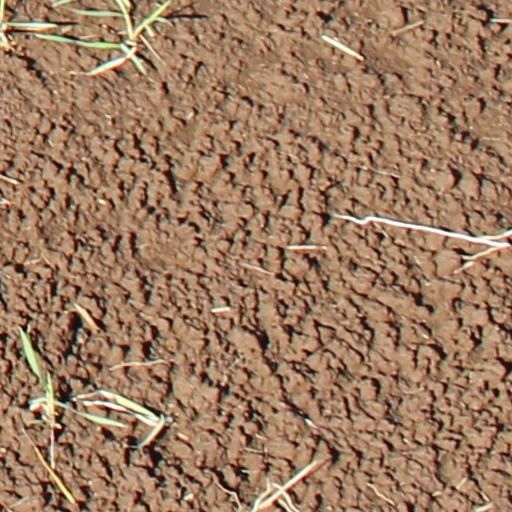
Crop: wheat